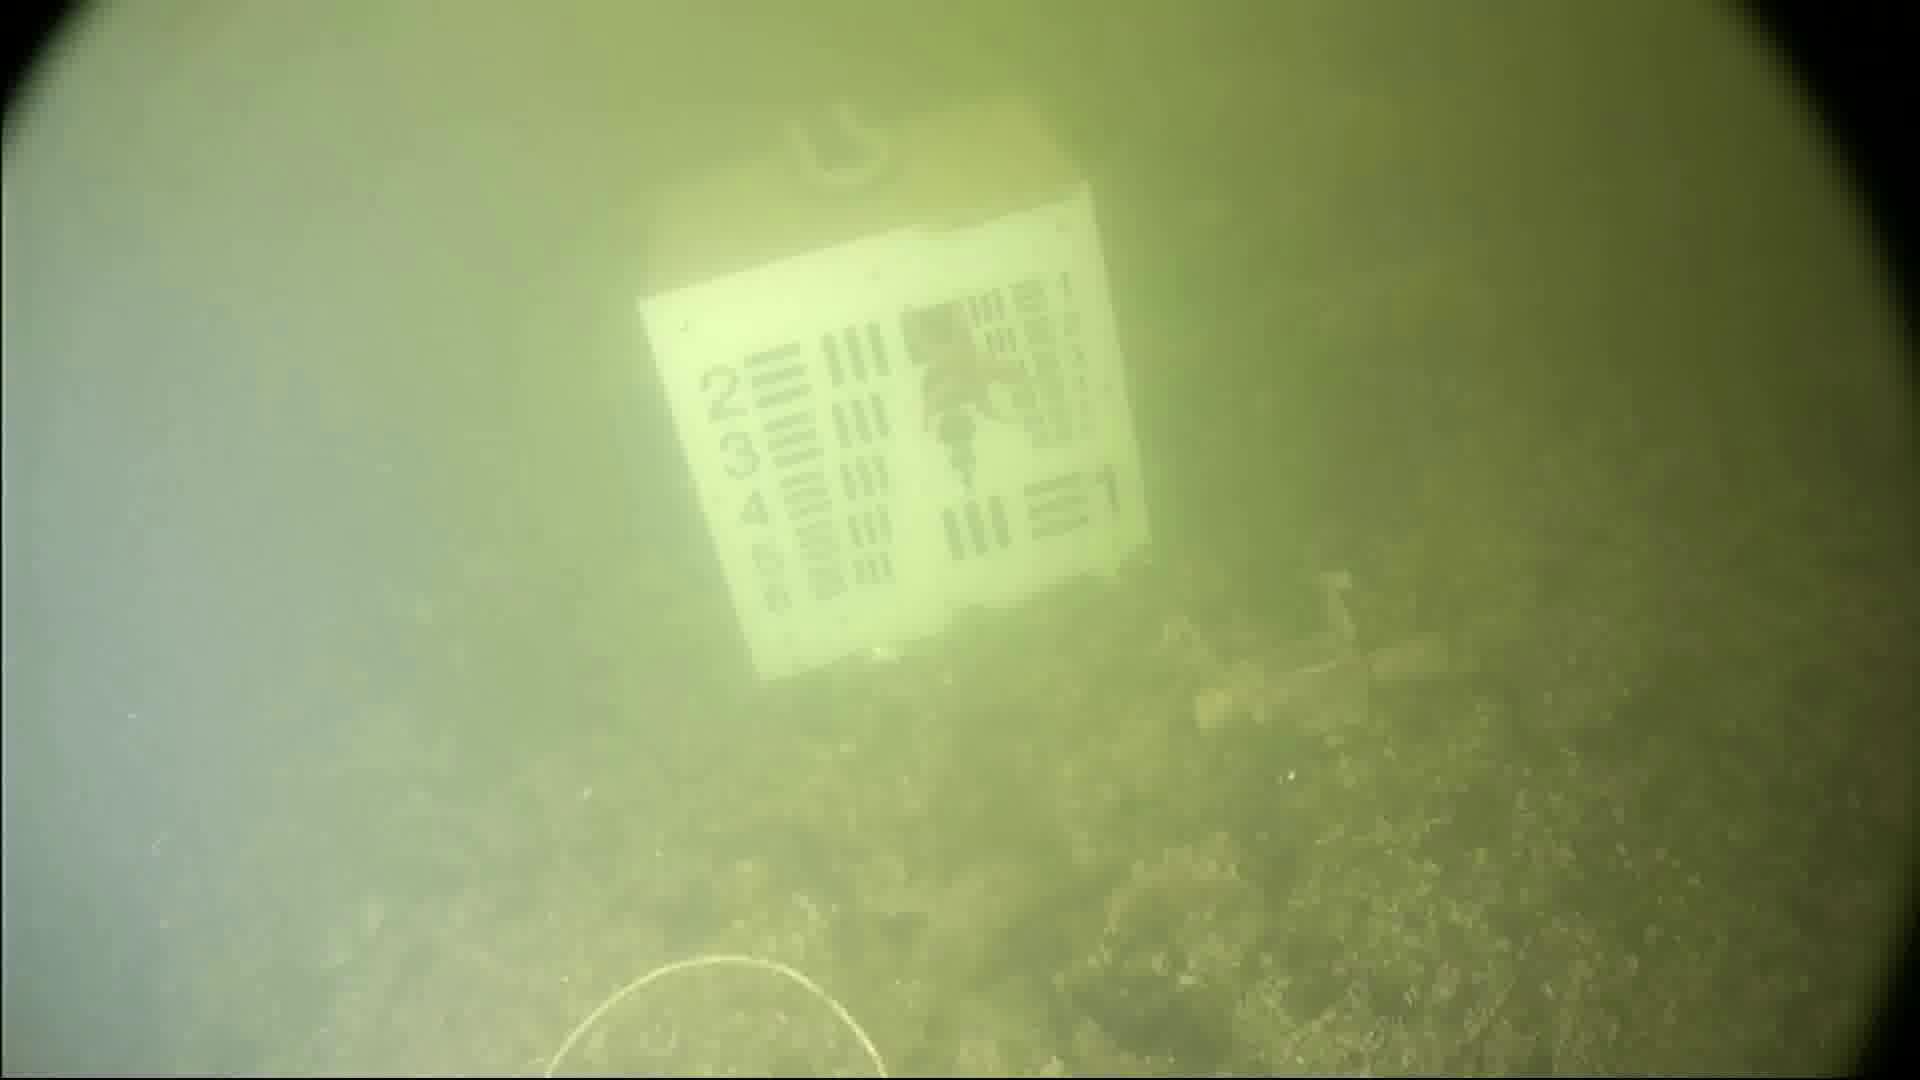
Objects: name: starfish